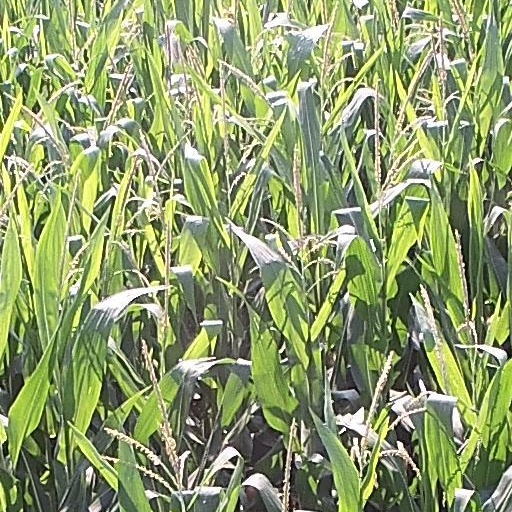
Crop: maize; corn